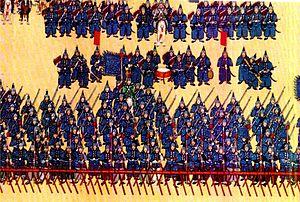
La bannière bleue, est une des huit bannières de la Dynastie Qing, mandchoue, en Chine. Avec la bannière rouge, la bannière blanche à bordure, la bannière rouge à bordure et la bannière bleue à bordure, elles forment les « Cinq bannières inférieures ».